Ethanol fuel in Brazil

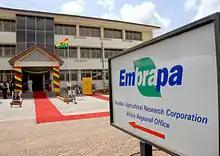
EMBRAPA's African Regional Office in Ghana

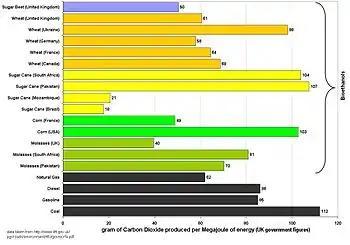
UK estimates for the carbon intensity of bioethanol and fossil fuels. As shown, Brazilian ethanol from sugarcane is the most efficient biofuel currently under commercial production in terms of GHG emission reduction.

In March 2007, "ethanol diplomacy" was the focus of President George W. Bush's Latin American tour, in which he and Brazil's president, Luiz Inácio Lula da Silva, were seeking to promote the production and use of sugar cane–based ethanol throughout Latin America and the Caribbean. The two countries also agreed to share technology and set international standards for biofuels. The Brazilian sugar cane technology transfer will permit various Central American countries, such as Honduras, Nicaragua, Costa Rica and Panama, several Caribbean countries, and various Andean Countries tariff-free trade with the U.S. thanks to existing concessionary trade agreements.